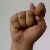
The image shows a hand gesture representing the letter 'T' in Indian Sign Language.